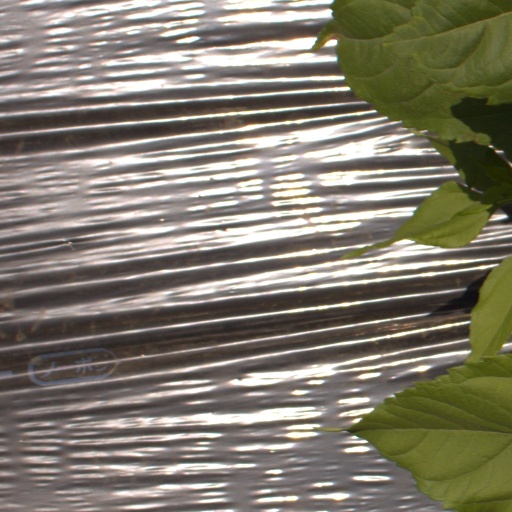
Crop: Jerusalem artichoke